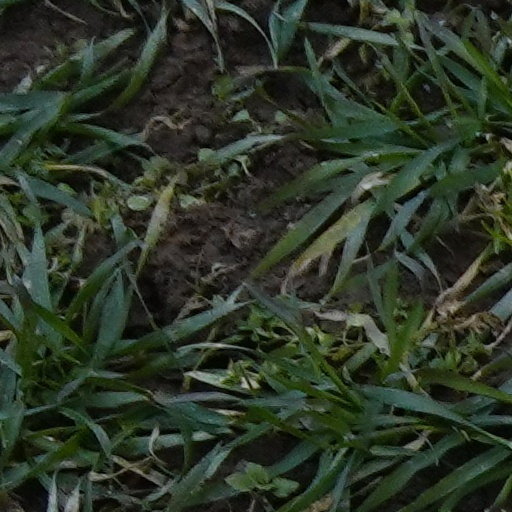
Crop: wheat